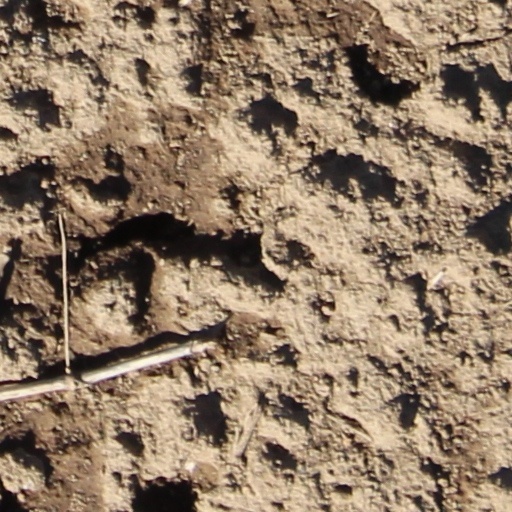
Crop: wheat